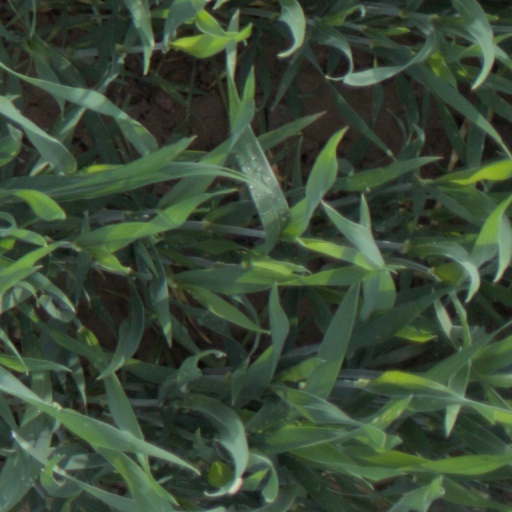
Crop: wheat